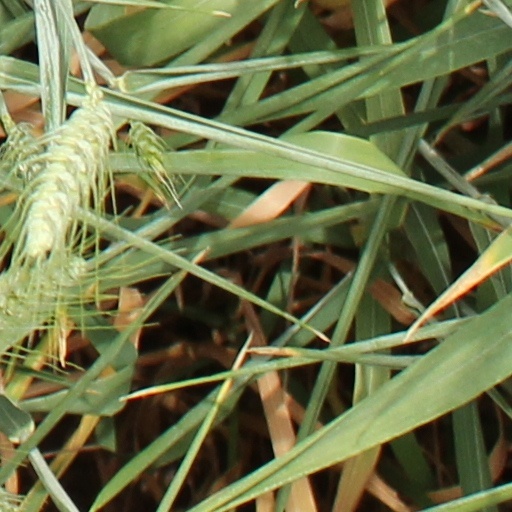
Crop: wheat